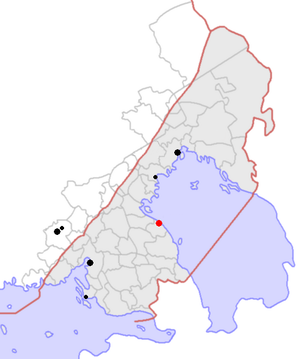
Priozersk est une ville de l'oblast de Léningrad, en Russie, et le centre administratif du raïon de Priozersk. Sa population s'élevait à 18 947 habitants en 2013.